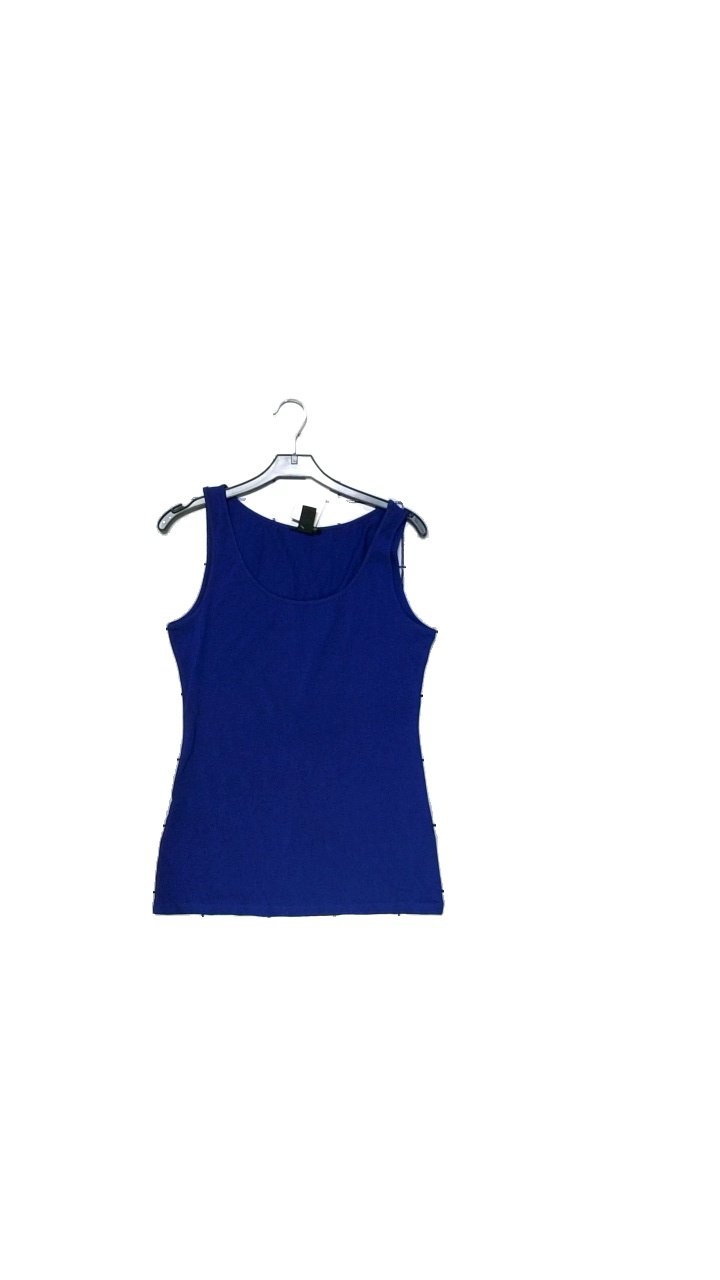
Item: Vest (Ladies)
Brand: H&m
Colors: Blue
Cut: Regular
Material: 95% Bomull, 5% Elastan
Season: Summer
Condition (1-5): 4
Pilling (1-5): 4
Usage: Reuse
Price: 50-100